Muhen

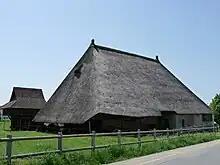
Thatched farmhouse

Its 17th-century straw-thatched farmhouse with barn was listed as a 1995 heritage site of national significance. However, the farmhouse in no longer listed in the 2008 inventory.